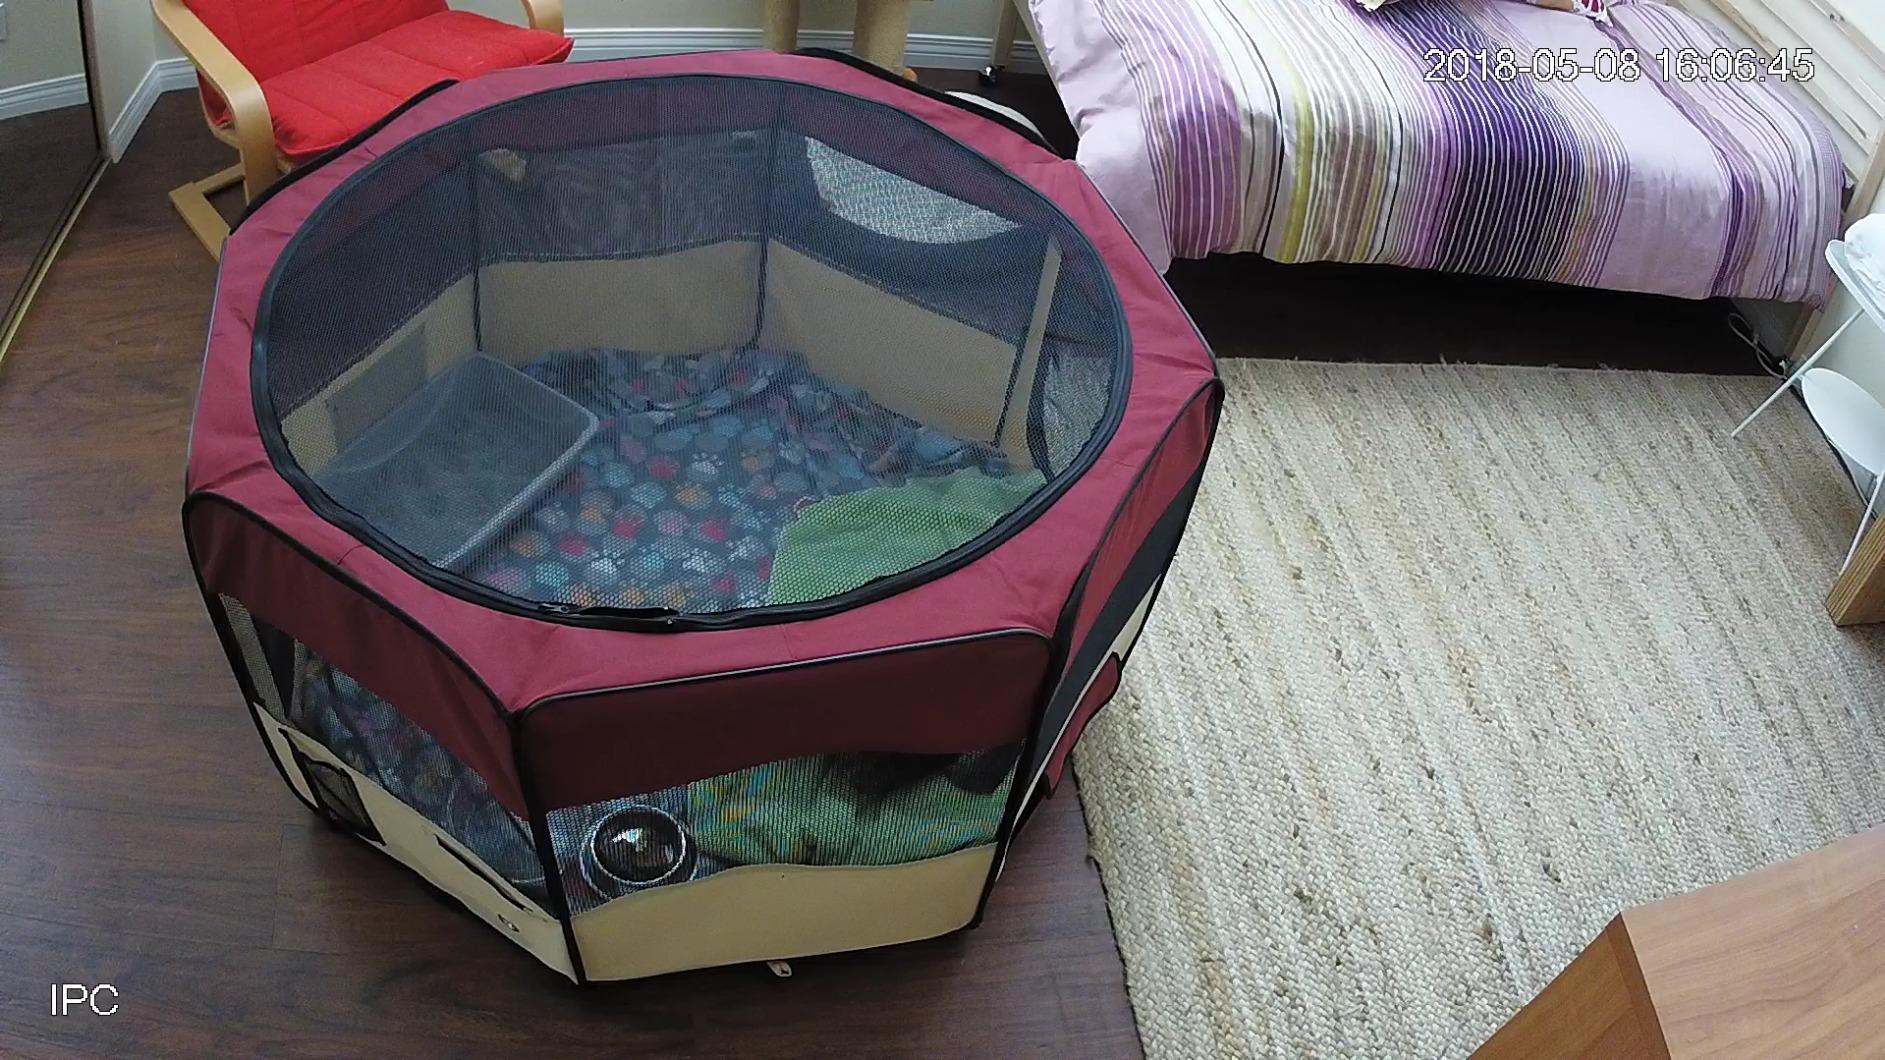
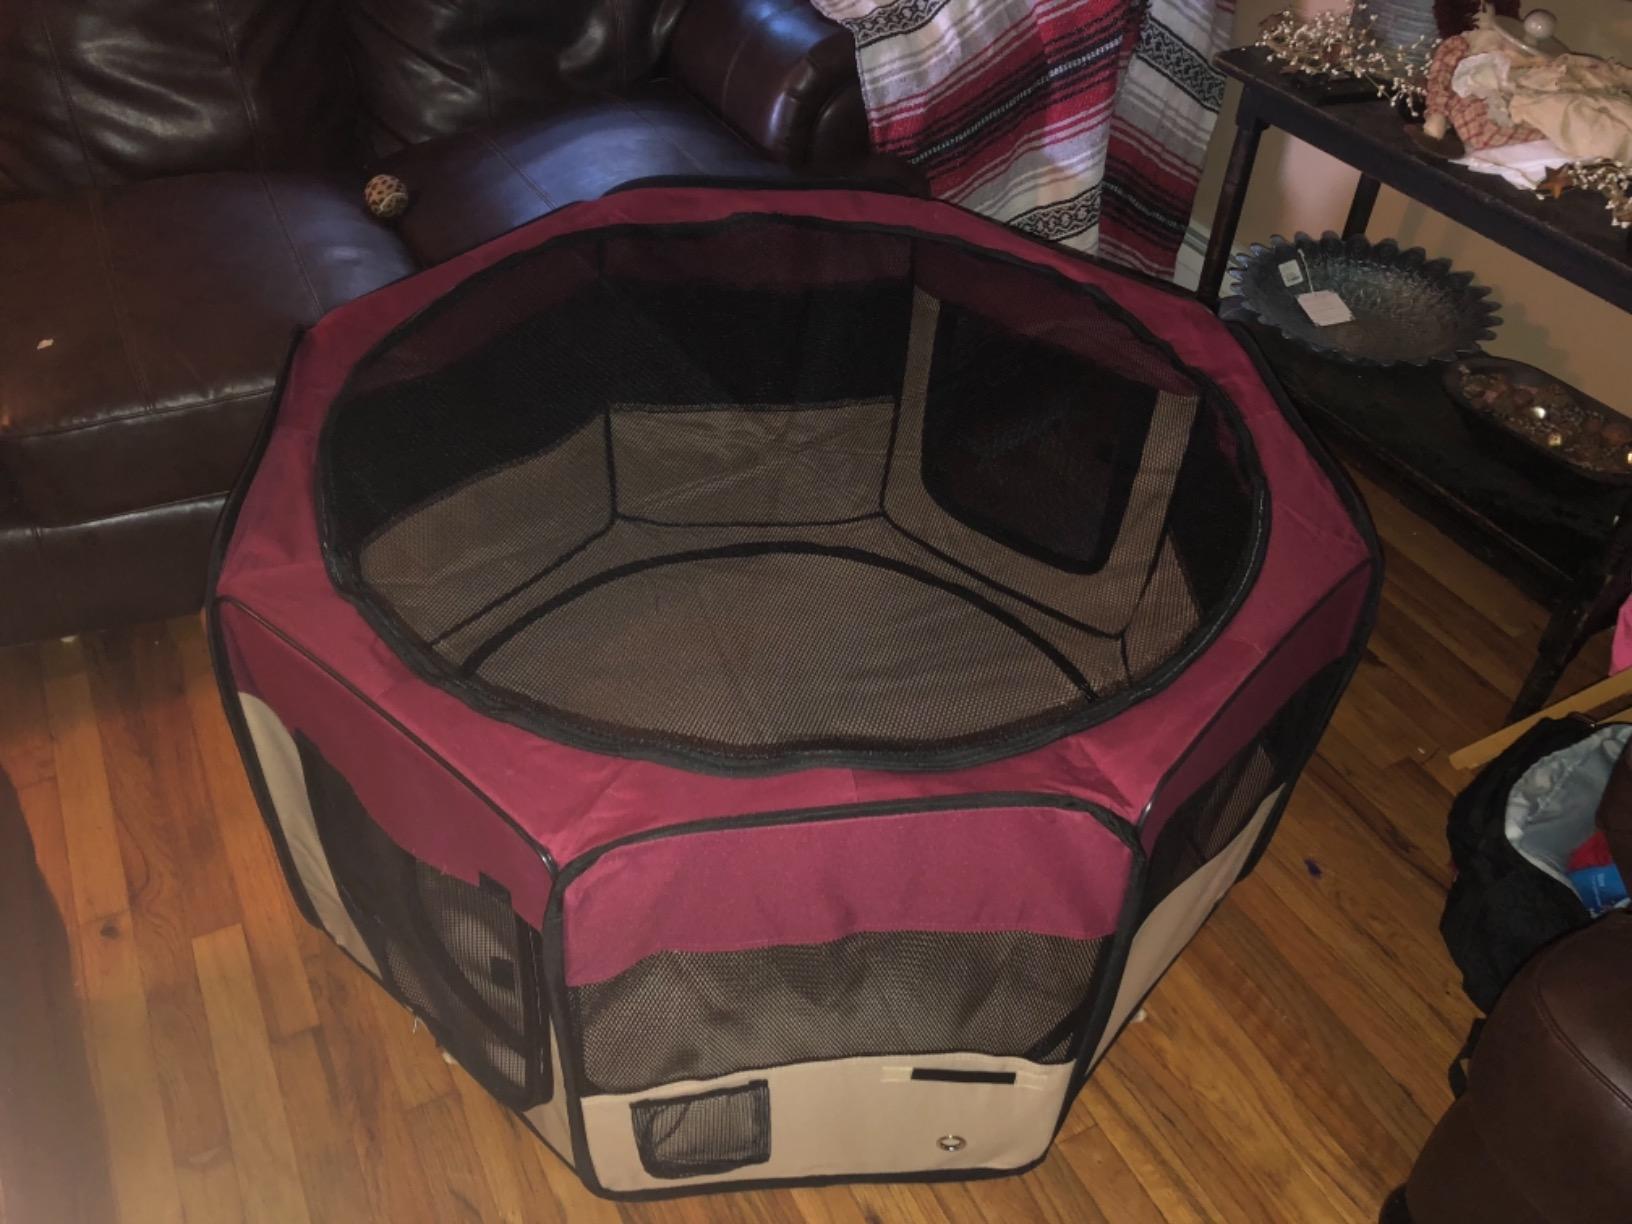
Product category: items_kennel
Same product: yes